German football league system

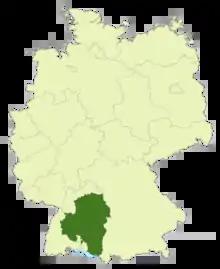
Württembergian Football Association

The Württembergian Football Association league system is one of three state association league systems in the state of Baden-Württemberg, covering its southeastern part, and starts at level six of the German league system with the Verbandsliga Württemberg on top. The current (2022-23 season) champions are TSV Essingen. The champions are directly promoted to Oberliga Baden-Württemberg, whereas the runner-up enters a promotion playoff along with the Verbandsliga Baden runner-up and the Verbandsliga Südbaden runner-up for one additional promotion.